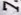
Number: 7